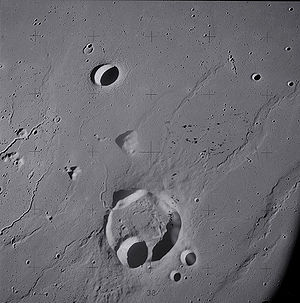
Dorsum
Månekrateret Krieger og dets omgivelser, visende dorsa i det omgivende mare og slyngede riller langs dets venstre side.
En dorsum er en lav, slynget højderyg, som befinder sig på overfladen af en måne eller en planet. Betegnelsen benyttes i selenografi og generelt i geografisk beskrivelse af måners og planeters overflade. Dorsa er tektoniske dannelser, som skabtes ved, at flydende basaltisk lava afkøledes og trak sig sammen.